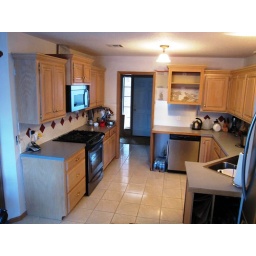
Raised the cabinet over the microwave by about 3&amp;quot; and also made it stand out 2&amp;quot; proud of the other cabinets.